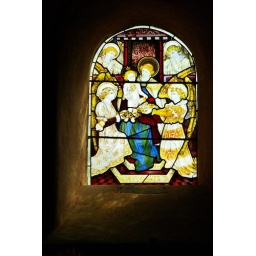
Stained glass in a deep window recess, at Kempley Church.